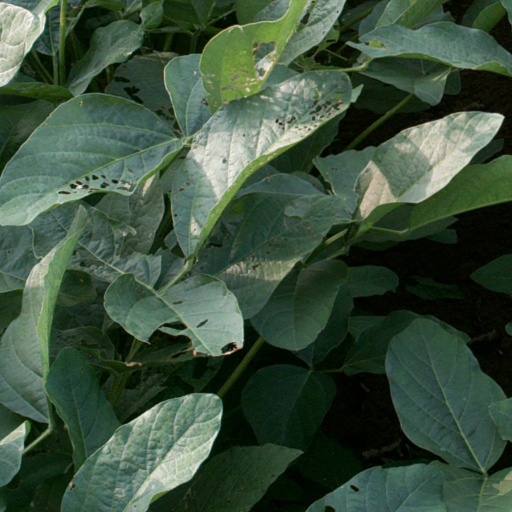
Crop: soybean